José Martí

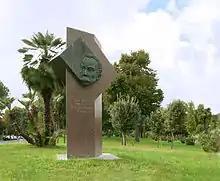
José Martí Monument at Esposizione Universale Roma, Rome

In 1875, Martí lived on Calle Moneda in Mexico City near the Zócalo, a prestigious address of the time. One floor above him lived Manuel Antonio Mercado, Secretary of the Distrito Federal, who became one of Martí's best friends. On 2 March 1875, he published his first article for Vicente Villada's "Revista Universal", a broadsheet discussing politics, literature, and general business commerce. On 12 March, his Spanish translation of Hugo's "Mes Fils" (1874) began serialization in "Revista Universal". Martí then joined the editorial staff, editing the "Boletín" section of the publication.